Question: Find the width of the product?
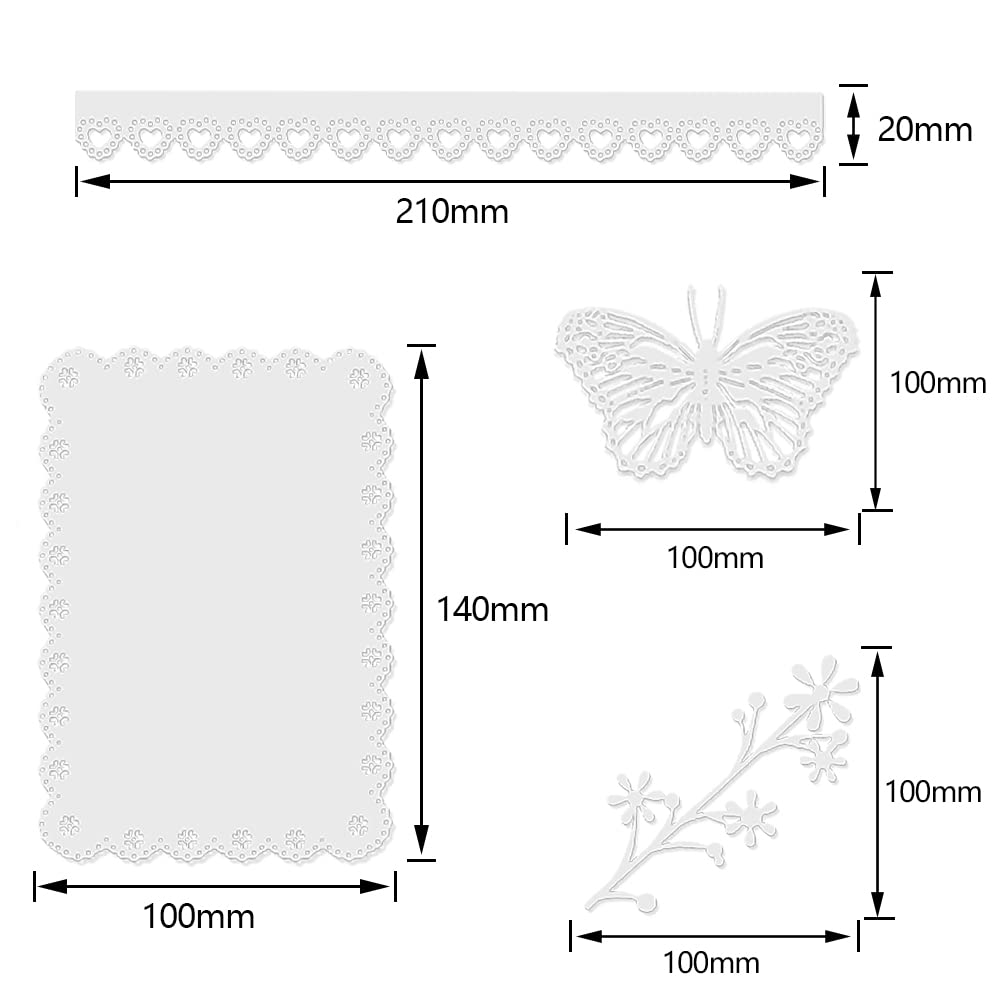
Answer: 20.0 millimetre